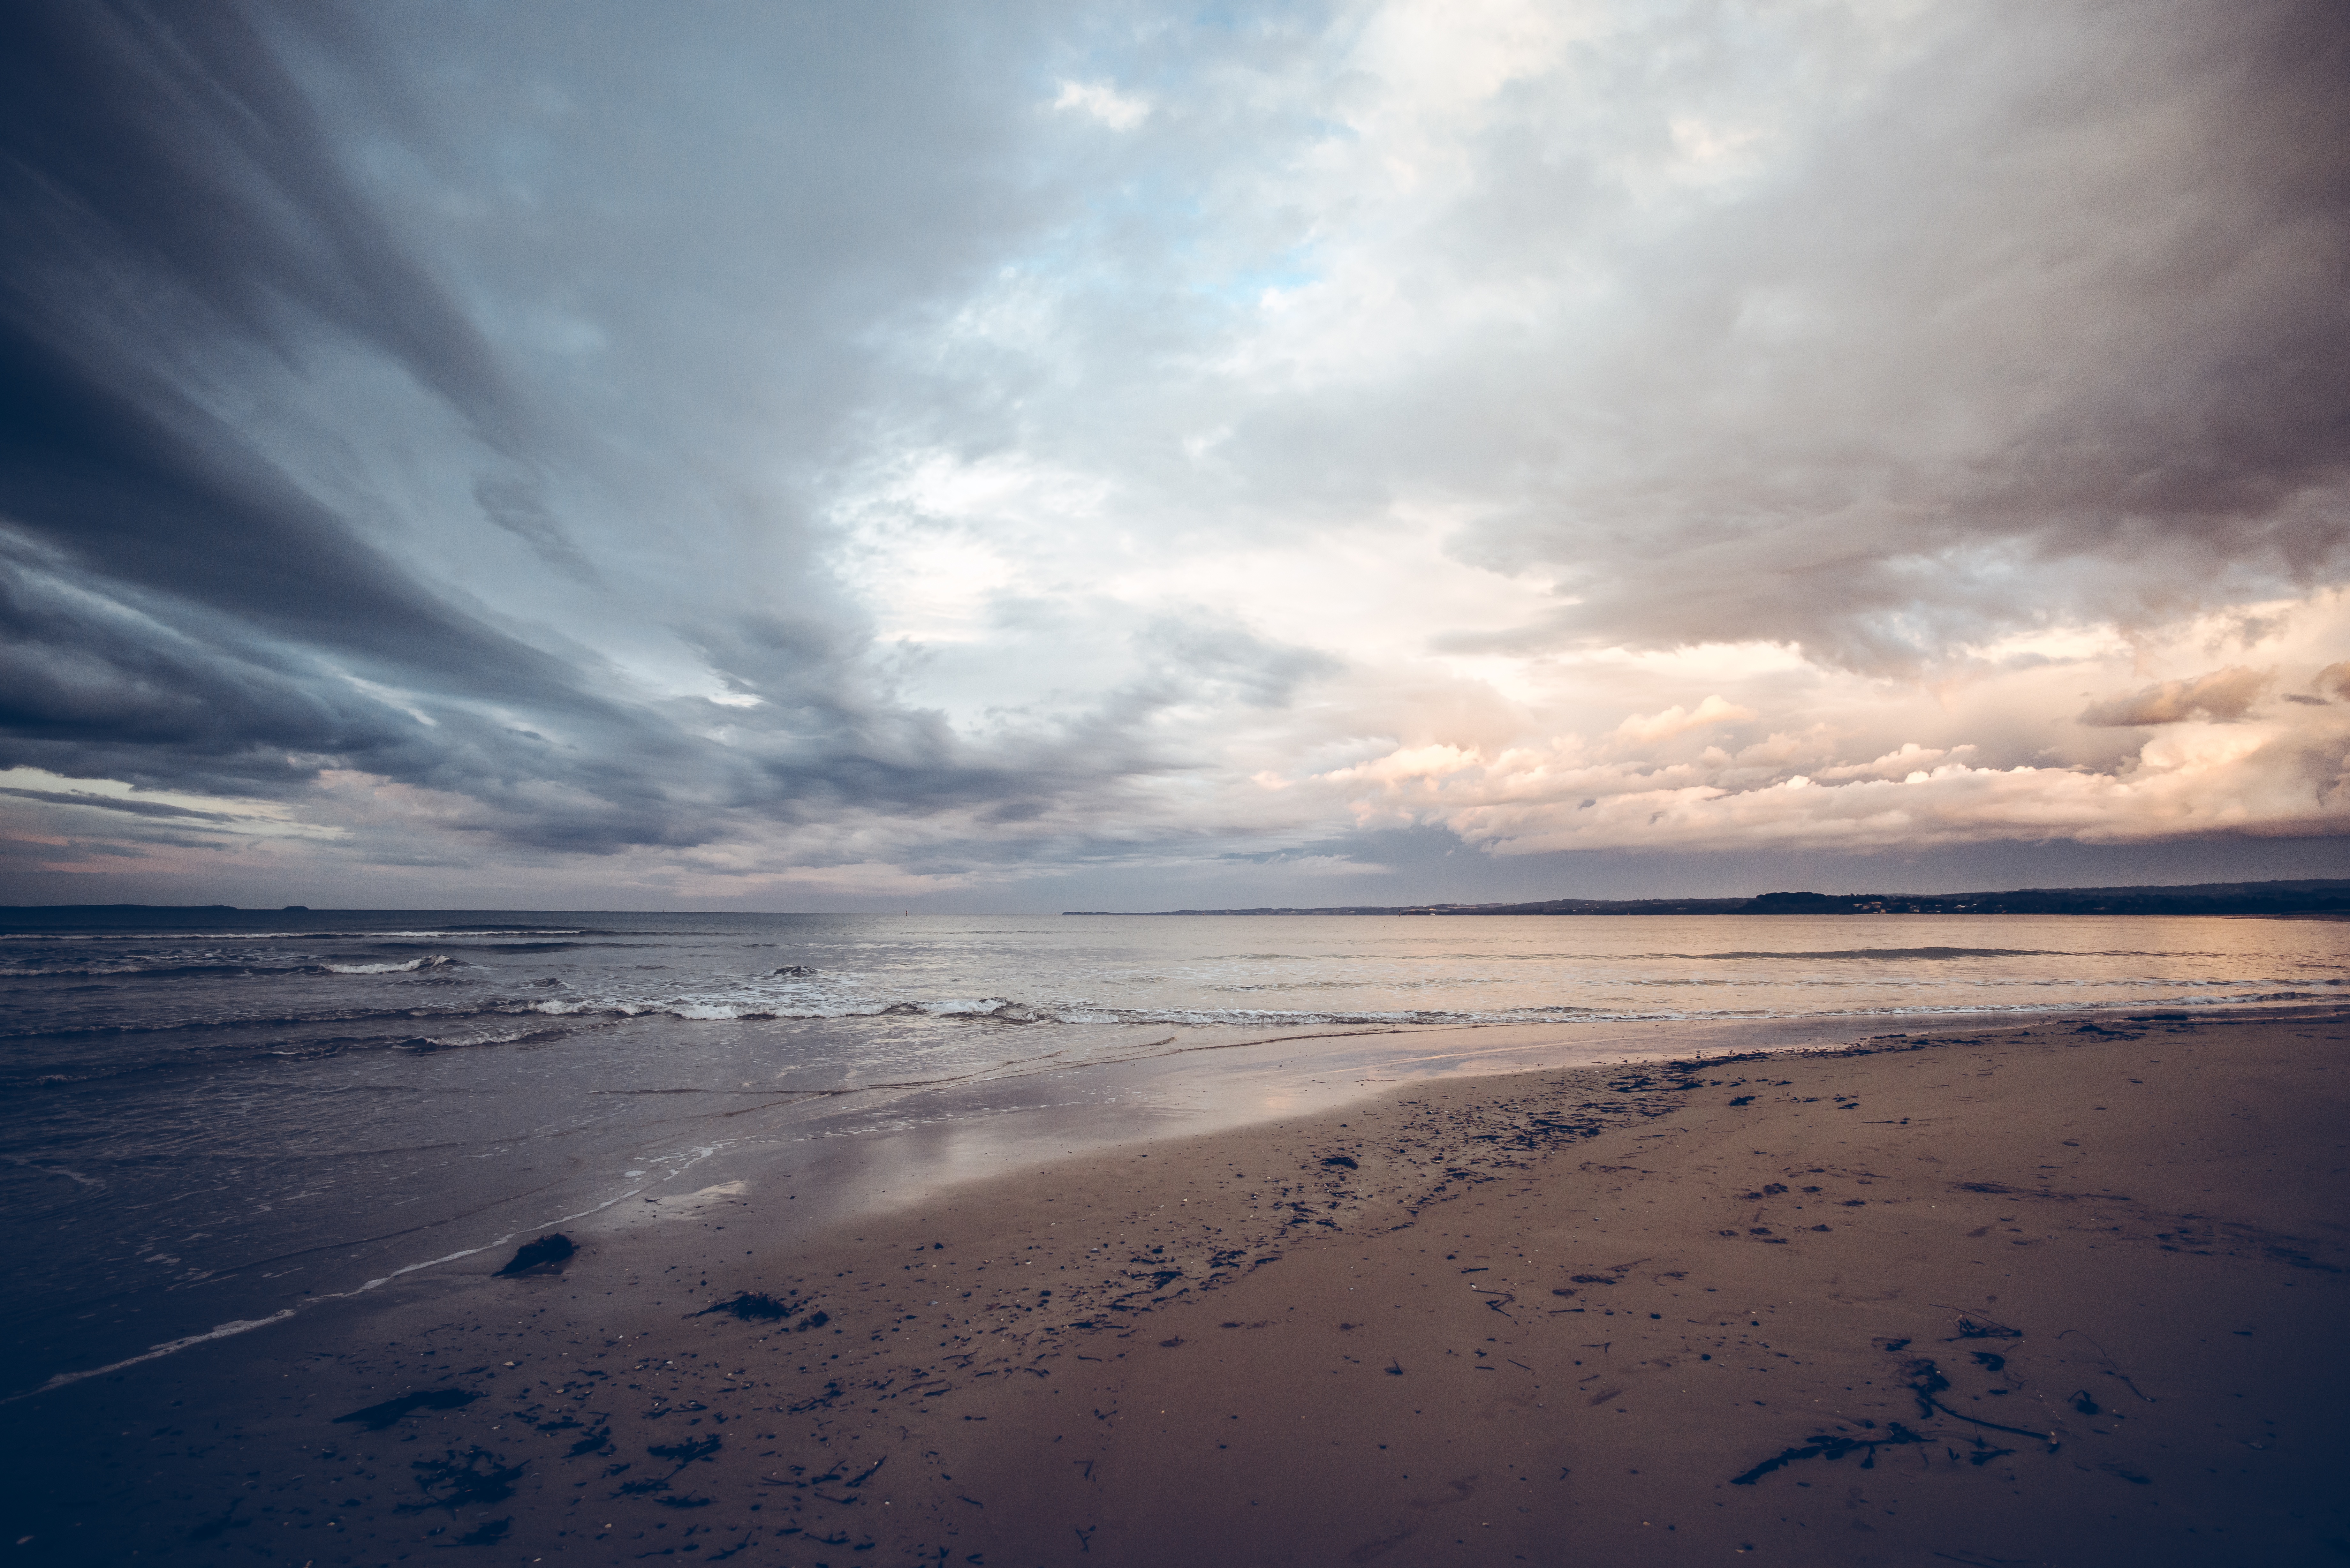
beach, sea, coast, sand, ocean, horizon, cloud, sky, sun, sunrise, sunset, sunlight, morning, shore, wave, dawn, atmosphere, dusk, evening, reflection, weather, body of water, meteorological phenomenon, mudflat, wind wave